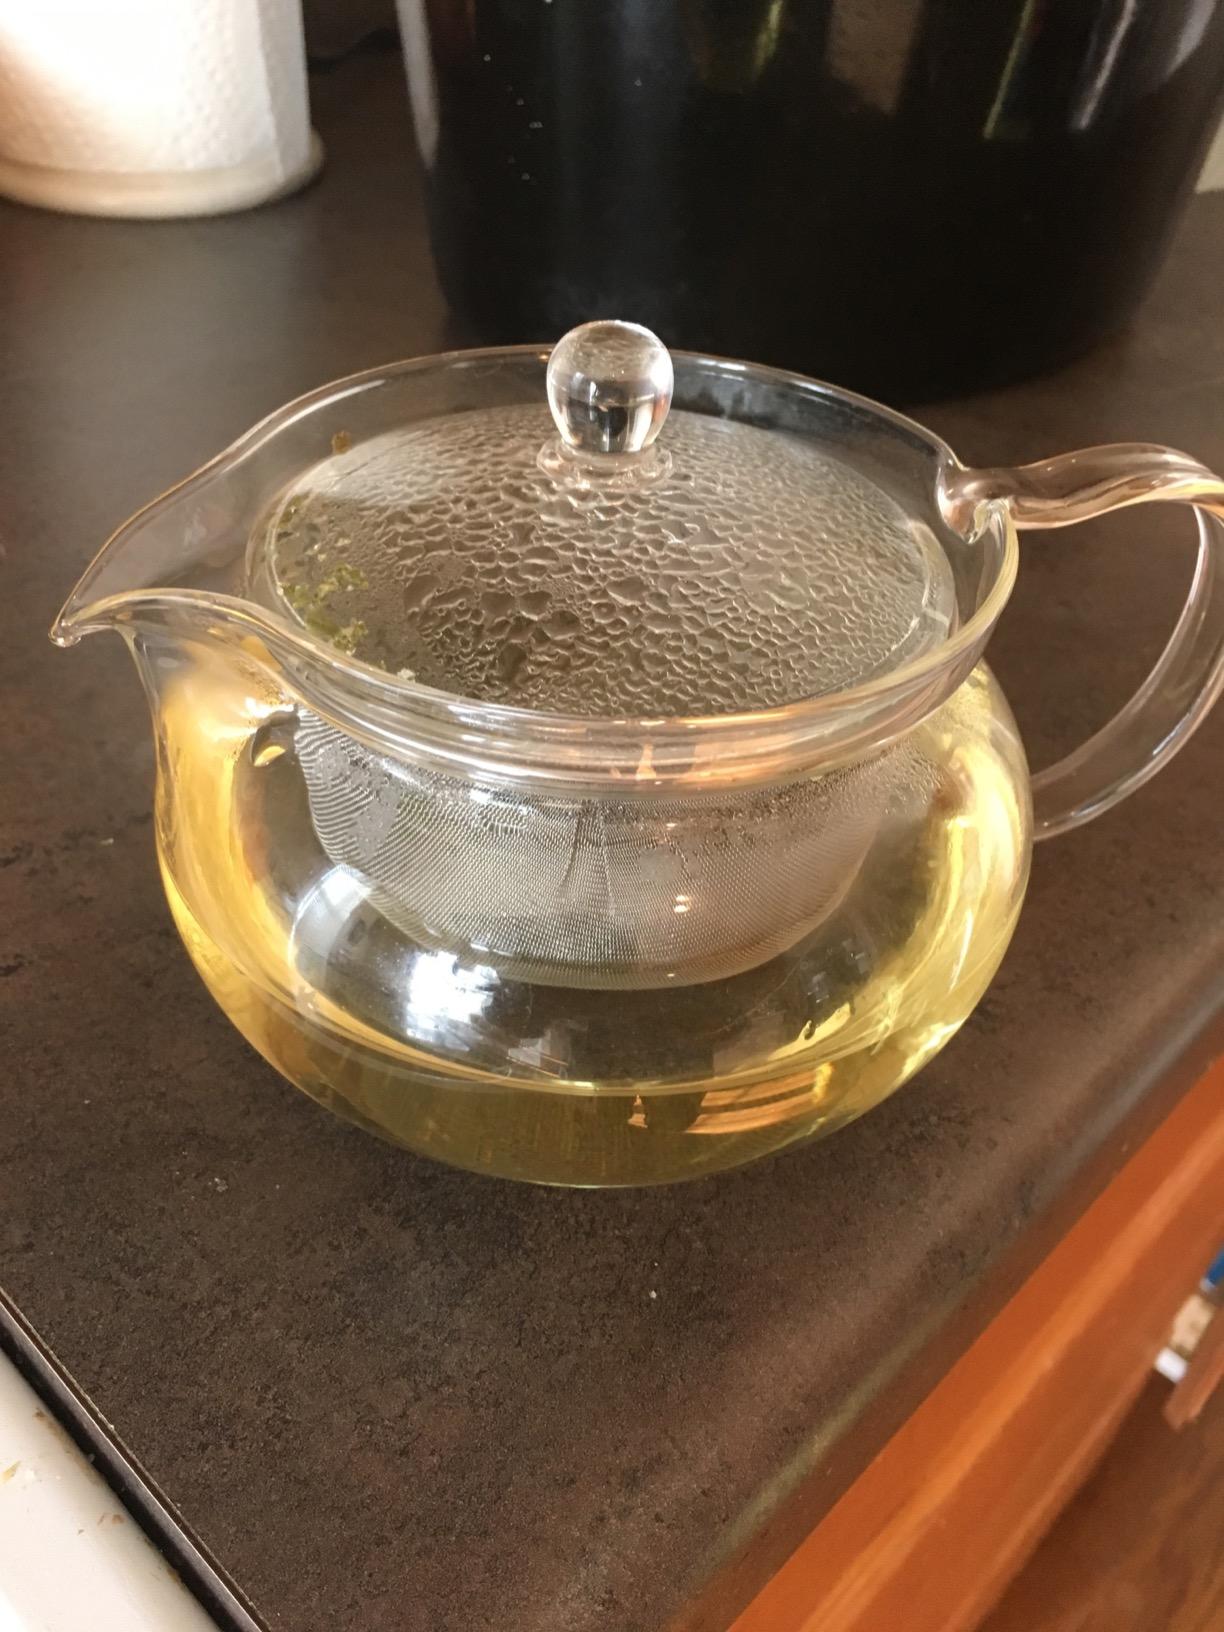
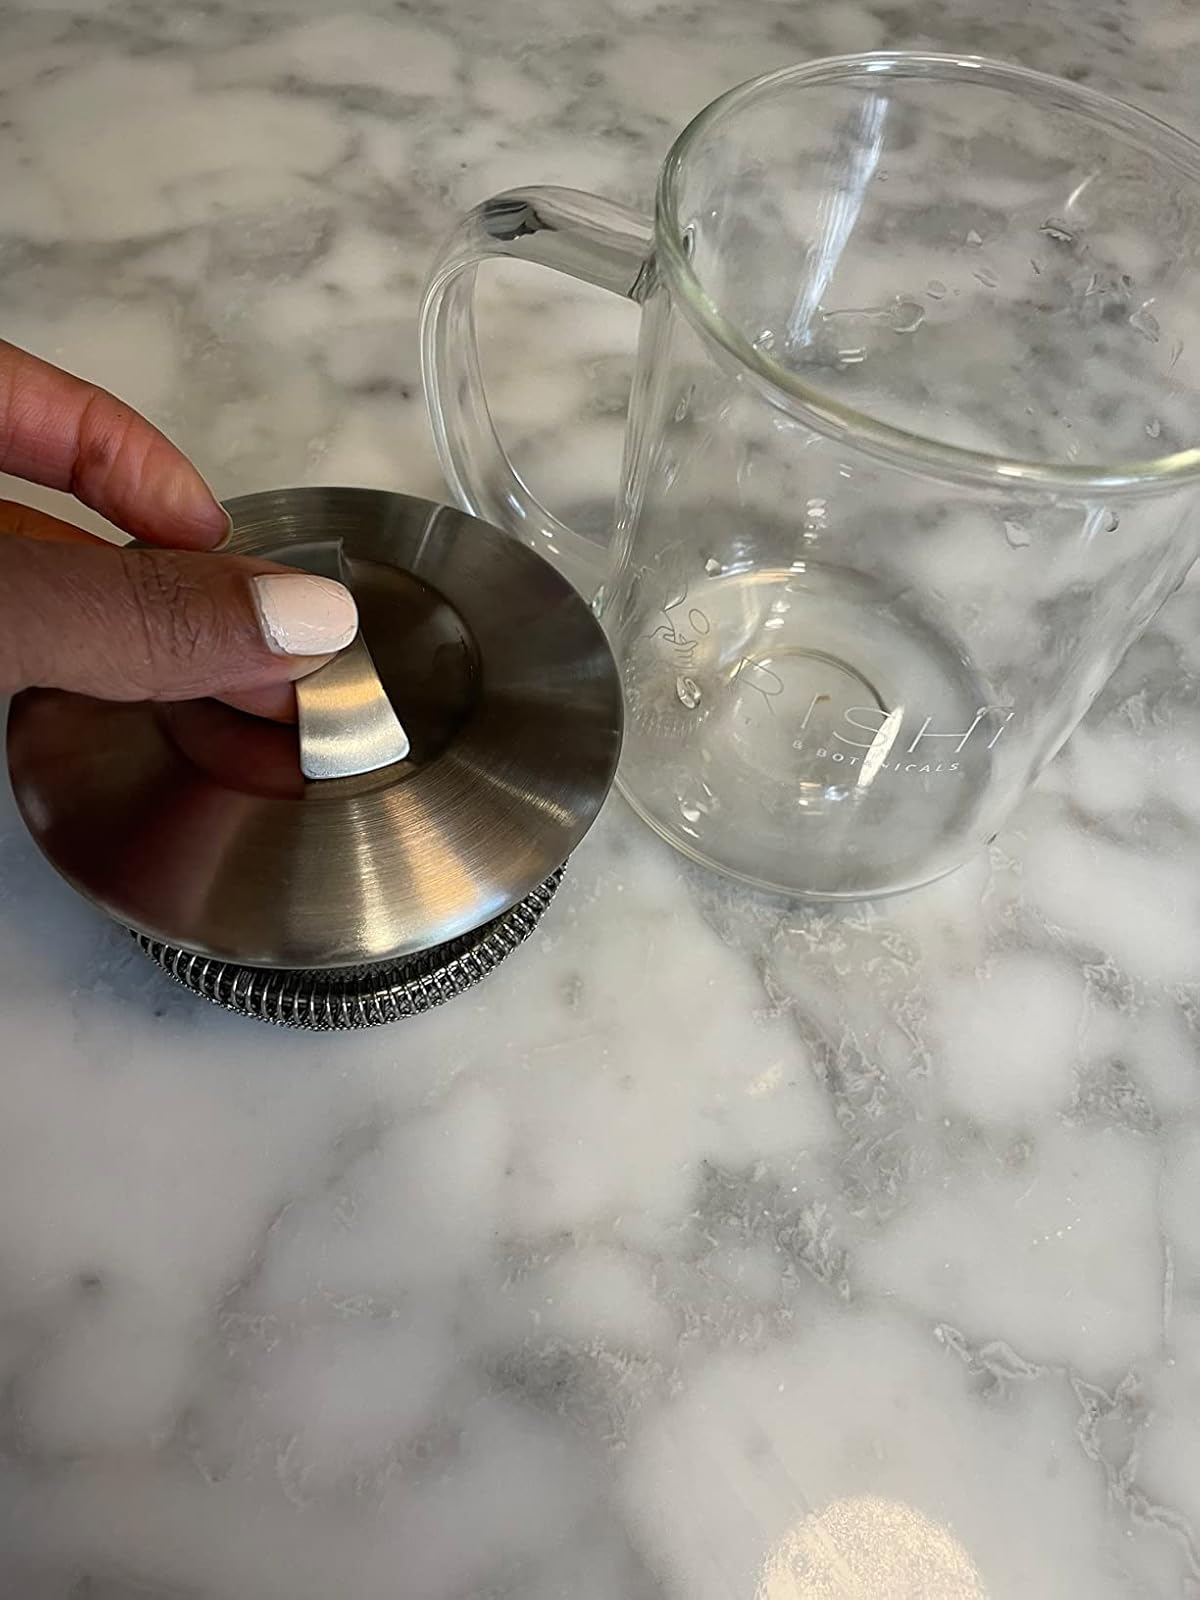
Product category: items_tea
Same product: no